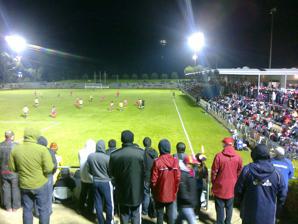
Building: Marden Sports Complex
Country: Australia
Year built: 2000
Marden Sports Complex Location 65 Lower Portrush Road Marden , South Australia 5070 Coordinates 34°53′27″S 138°38′0″E / 34.89083°S 138.63333°E / -34.89083; 138.63333 Capacity 6,000 Surface Grass Opened 2000 Tenants Adelaide Blue Eagles Adelaide United Women Marden Sports Complex is a multi-use stadium in Marden , South Australia . It is mainly used for soccer and is the home ground for National Premier League side Adelaide Blue Eagles . It was also used for the 2004 OFC Nations Cup and the 2006 AFC Women's Asian Cup . The stadium was built in 2000 and has a capacity of 6,000 people. It was co-host to the group stage of the 2004 OFC Nations Cup alongside Hindmarsh Stadium , with Marden hosting five games including one Socceroos match, a 6–1 win over Fiji featuring a Tim Cahill hattrick. Two years later the stadium hosted one match of the 2006 AFC Women's Asian Cup , a 5–0 win by the Matildas against Thailand . It has been used by other Adelaide-based teams for FFA Cup matches, including Adelaide City's famous 1–0 win over A-League side Western Sydney Wanderers . A-League outfit Adelaide United has also hosted FFA Cup matches at the venue including their Round of 32 victory against Wellington Phoenix in 2014, victories against the Newcastle Jets and Melbourne Victory in 2017 and a victory against the Central Coast Mariners in 2018. Adelaide United 's W-League side also plays its home games at the ground. References